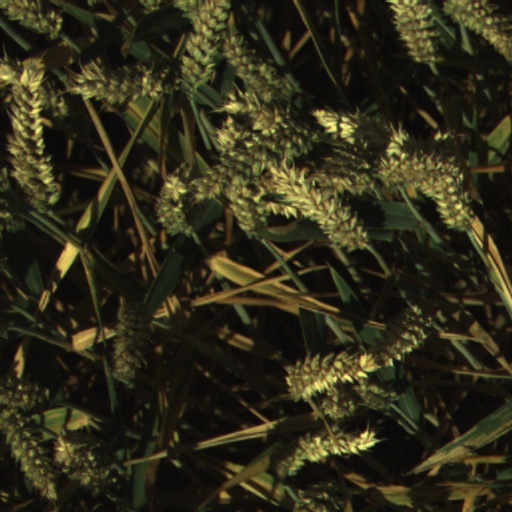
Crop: wheat